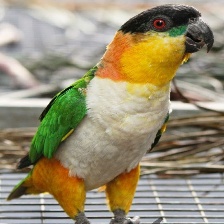
Species: BLACK HEADED CAIQUE
Scientific name: PIONITES MELANOCEPHALUS